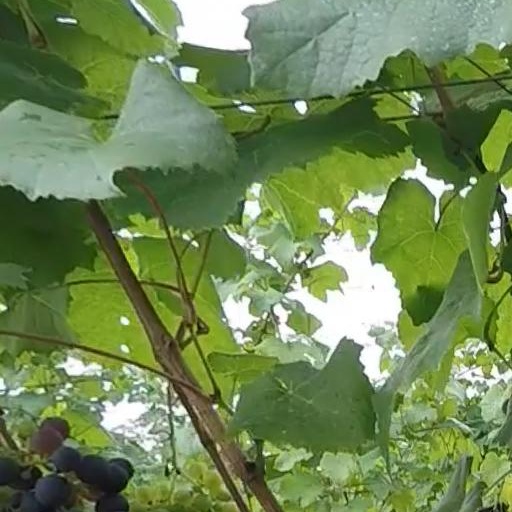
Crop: grape